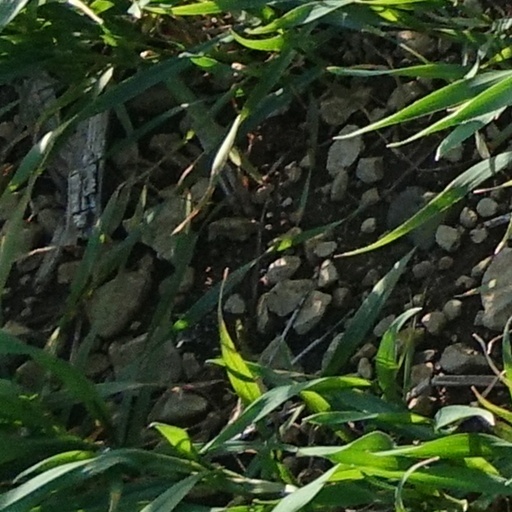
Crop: wheat